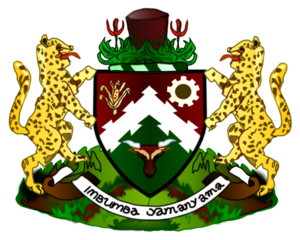
Le Transkei était un bantoustan situé dans les anciennes provinces du Cap et du Natal d'Afrique du Sud, aujourd'hui dans le Cap-Oriental. Premier bantoustan autonome en 1960, le Transkei fut un État indépendant non reconnu de 1976 à 1994 dans le cadre du régime d'apartheid. Il regroupait presque exclusivement des africains de l'ethnie et de locution xhosa.